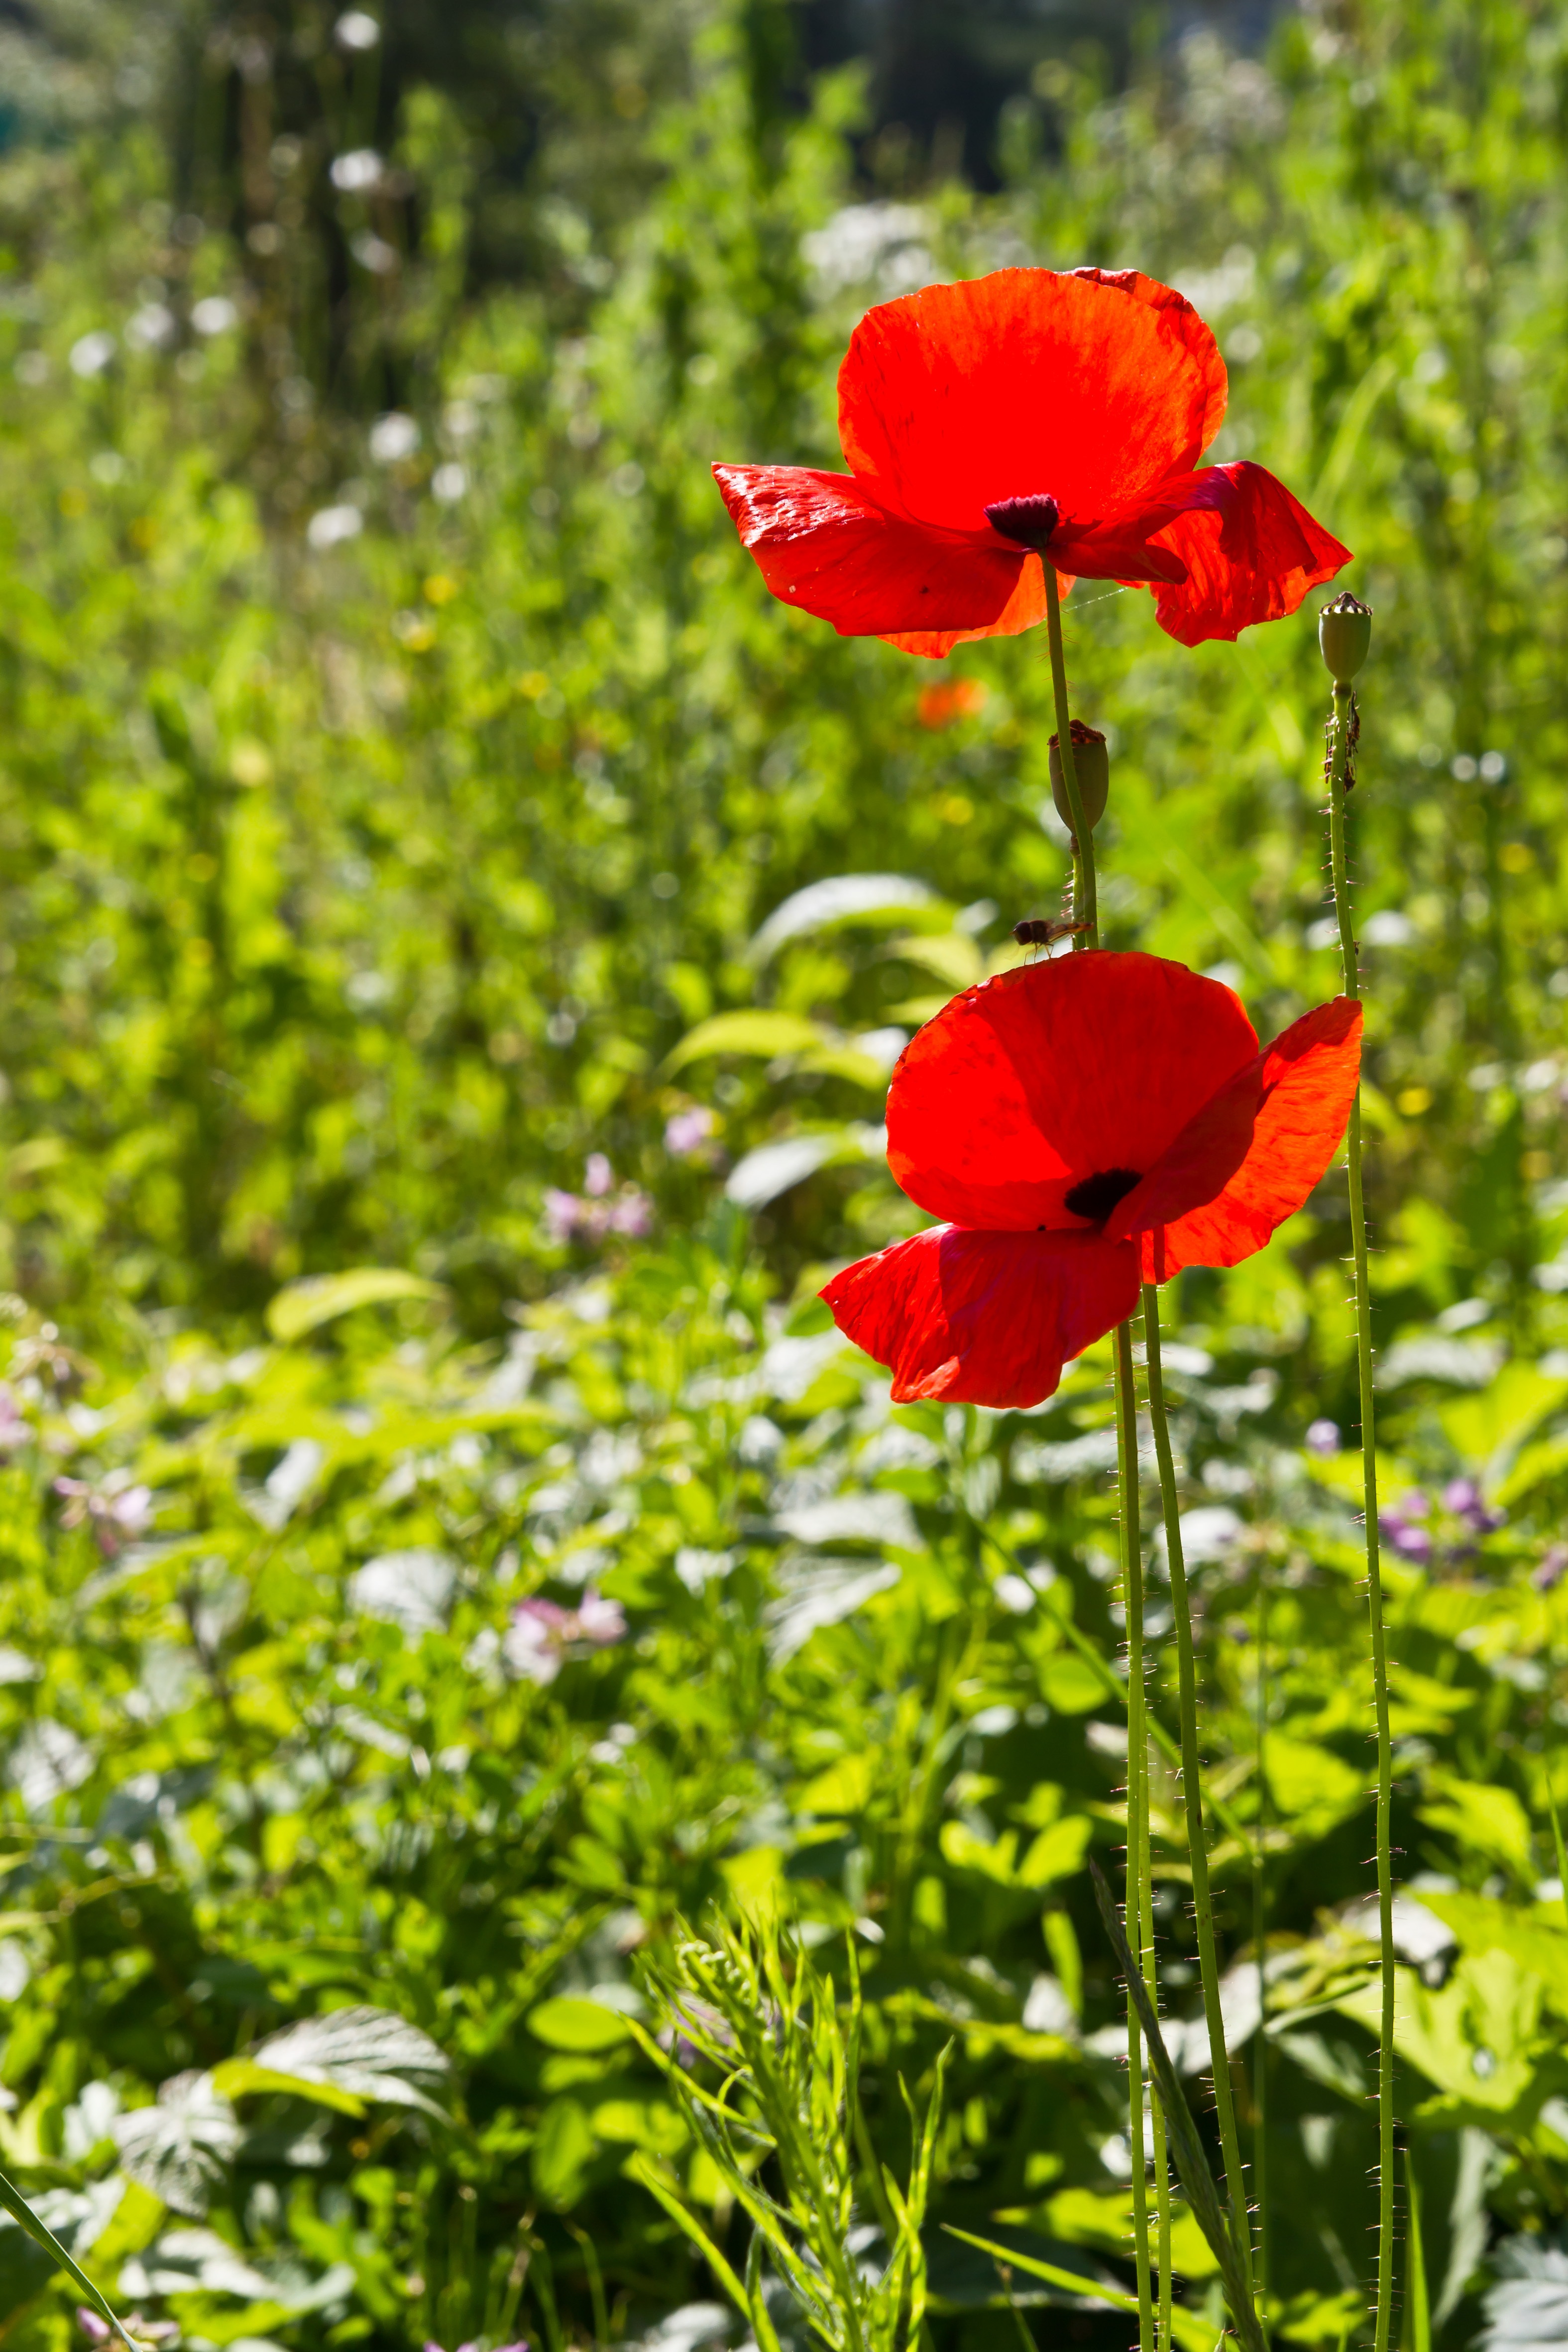
nature, grass, plant, field, meadow, prairie, flower, petal, green, botany, flora, wildflower, poppy, coquelicot, flowering plant, land plant